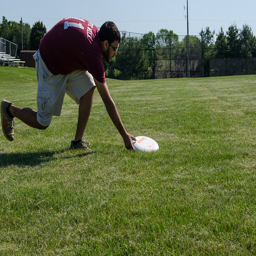
A man diving for a frisbee in a large grassy field.
A man running to try and catch a Frisbee.
A man picking up a frisbee in a park
A man kneeling down to pick up a white frisbee.
A young man that is running to catch a frisbee.